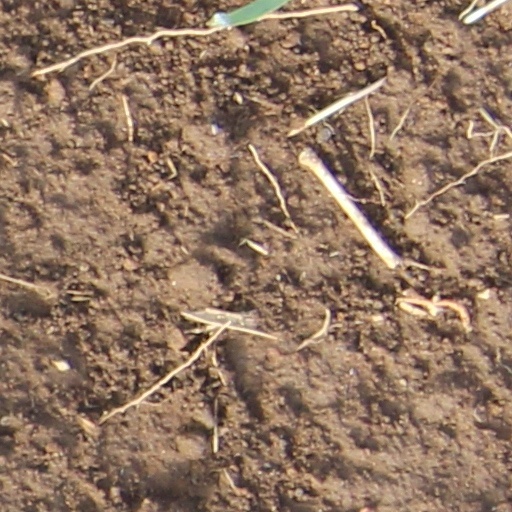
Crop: wheat